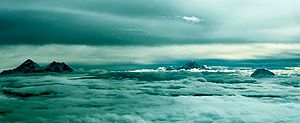
Chamlang
Fra venstre er toppe af Mount Everest og Lhotse, Makalu. Til højre er Chamlangs top.
Chamlang er det næsthøjeste bjerg i Makalu Baruns nationalpark i Nepal. Toppen ligger på 7 319 meter over havet og indgår i den del af Himalaya som kaldes Mahalangur Himal.